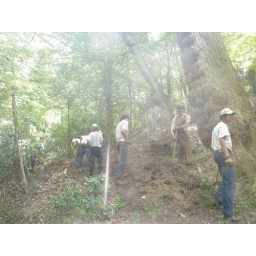
The boys working next to one of the biggest trees in the park